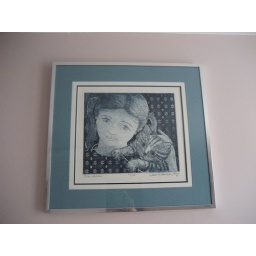
This charming print of a girl and a kitty was bought in my hometown long before I had girls of my own.